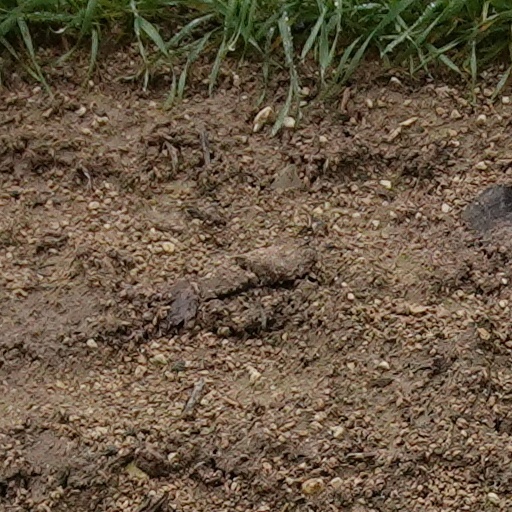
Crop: wheat